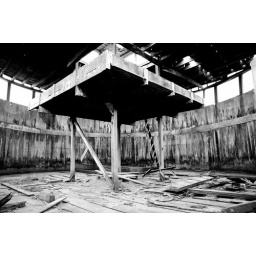
Found this while on truck and horse shoot in CA. Not quite sure what it was used for.